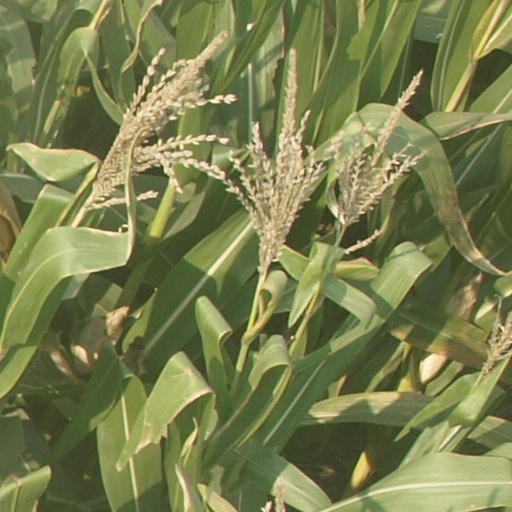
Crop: maize; corn